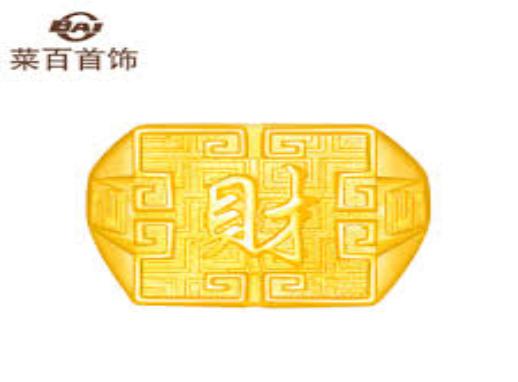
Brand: CaiBai
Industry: Clothes